McDonnell Douglas C-9

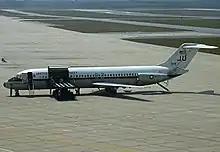
A C-9B Skytrain II offloading on the ramp at Naval Air Station Brunswick.

After selecting a modified DC-9 for passenger and cargo transport, the U.S. Navy ordered its first five C-9Bs, bureau numbers 159030 through 159034. However, since the Air Force was responsible for moving military personnel from place to place in the early 1970s under the Military Airlift Command, this order was canceled.